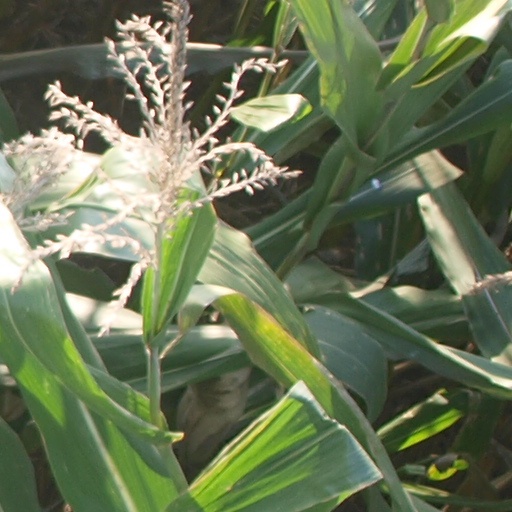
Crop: maize; corn